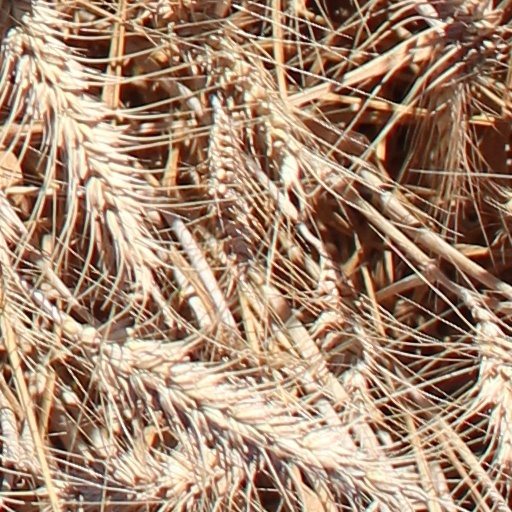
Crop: wheat